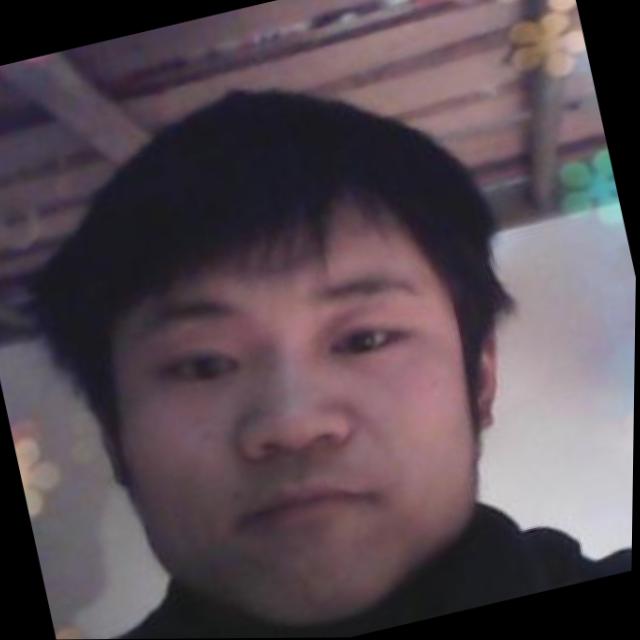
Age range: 21-44